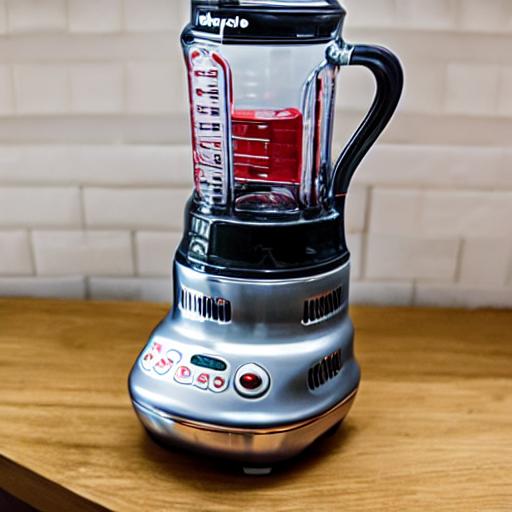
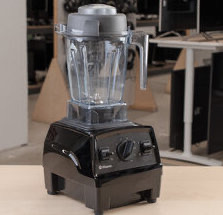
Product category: items_blender
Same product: no